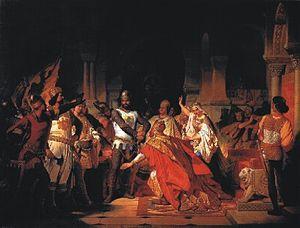
Cette page concerne l'année 1176 du calendrier julien.